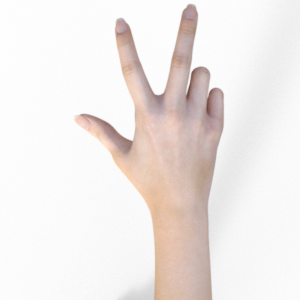
Label: scissors